Chemiresistor

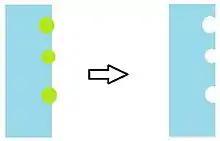
Polymerization of a polymer around a target molecule that is then washed out to leave shaped cavities behind.

Conductive polymers such as polyaniline and polypyrrole can be used as sensing materials when the target interacts directly with the polymer chain resulting in a change in conductivity of the polymer. These types of systems lack selectivity due to the wide range of target molecules that can interact with the polymer. Molecularly imprinted polymers can add selectivity to conductive polymer chemiresistors. A molecularly imprinted polymer is made by polymerizing a polymer around a target molecule and then removing the target molecule from the polymer leaving behind cavities matching the size and shape of the target molecule. Molecularly imprinting the conductive polymer increases the sensitivity of the chemiresistor by selecting for the target's general size and shape as well as its ability to interact with the chain of the conductive polymer.